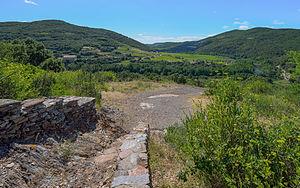
La vallée et la rivière de l'Orb près du hameau de Ceps. Au centre se trouve le Plo de Ceps, qui est le nom de la rive convexe de ce méandre, formée par des alluvions et qui est utilisée pour la viticulture. Roquebrun, Hérault, France. Parc naturel régional du Haut-Languedoc.